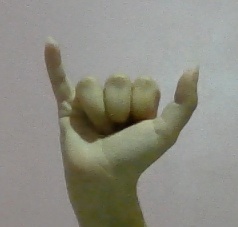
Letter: ya